José Bosingwa

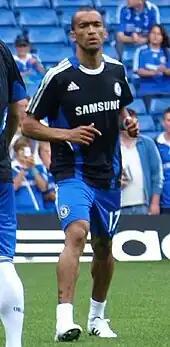
Bosingwa training with Chelsea in 2008

On 11 May 2008, Porto announced that Bosingwa had come to verbal agreements with Chelsea for €20.6 million (£16.3 million), with 20% of the transfer fee going to a third party called International Football – Gestão e Assessoria de Carreiras. He put pen to paper on a three-year deal and joined the London club after Euro 2008, along with Portugal national team boss Luiz Felipe Scolari and fellow international Deco; on 16 July he was officially presented with the number 16, but switched to No. 17 after exchanging with Scott Sinclair.